The Ladykillers (1955 film)

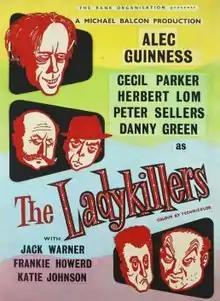
Original film poster by Reginald Mount

The Ladykillers is a 1955 British black comedy crime film directed by Alexander Mackendrick for Ealing Studios. It stars Alec Guinness, Cecil Parker, Herbert Lom, Peter Sellers, Danny Green, Jack Warner, and Katie Johnson as the old lady, Mrs. Wilberforce.